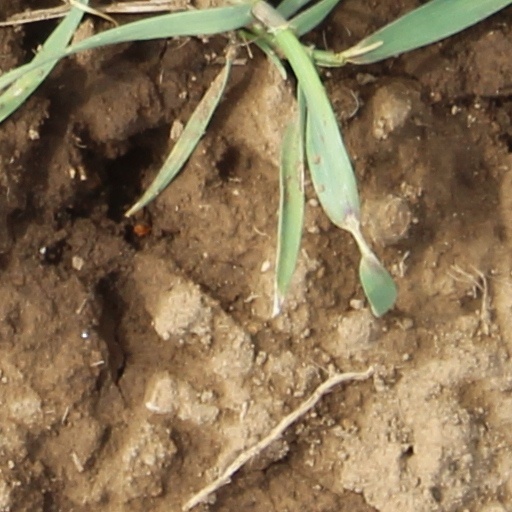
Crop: wheat